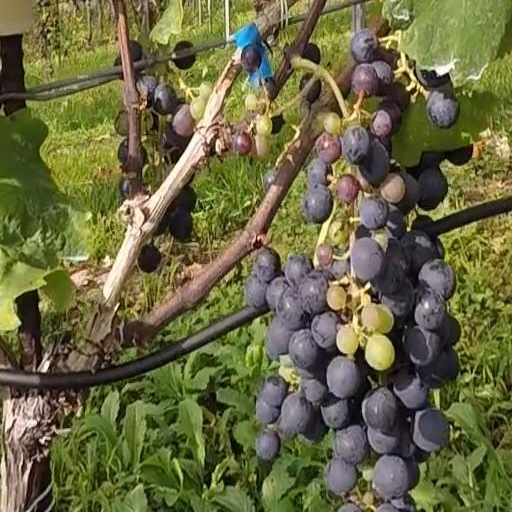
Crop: grape